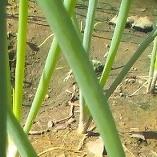
Crop: Onion
Condition: healthy-leaf